The Aviator (2004 film)

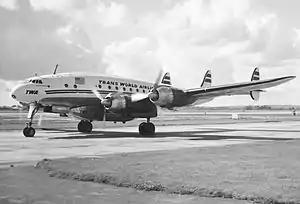
Lockheed An L749A Constellation of TWA

L-049 Lockheed Constellation airliner, one of the first pressurized-cabin, ocean-spanning airliners, largely developed for Hughes' airline, TWA. The airplane was conspicuous for its triple-tail vertical stabilizers and shapely curving fuselage. The Constellation was powered by four of the largest piston engines ever built by 1941, the Wright R-3350 Duplex-Cyclone (bested by the Pratt & Whitney R-4360 Wasp Major in 1944), it became the most advanced airliner in the world at its inception—capable of transcontinental flights in half the normal time (as little as seven hours). It was used by the military in World War II, and became one of the world's principal airliners of the 1950s, instrumental in making TWA the world's largest airline. The film used a Lockheed L-1049 Super Constellation in TWA livery, C/N 4830 "Star of America," a Constellation restored to airworthiness, flown to and from the Burbank airport for filming from Kansas City MO, and stored at the National Airline History Museum in Kansas City, Missouri (TWA's former home base).